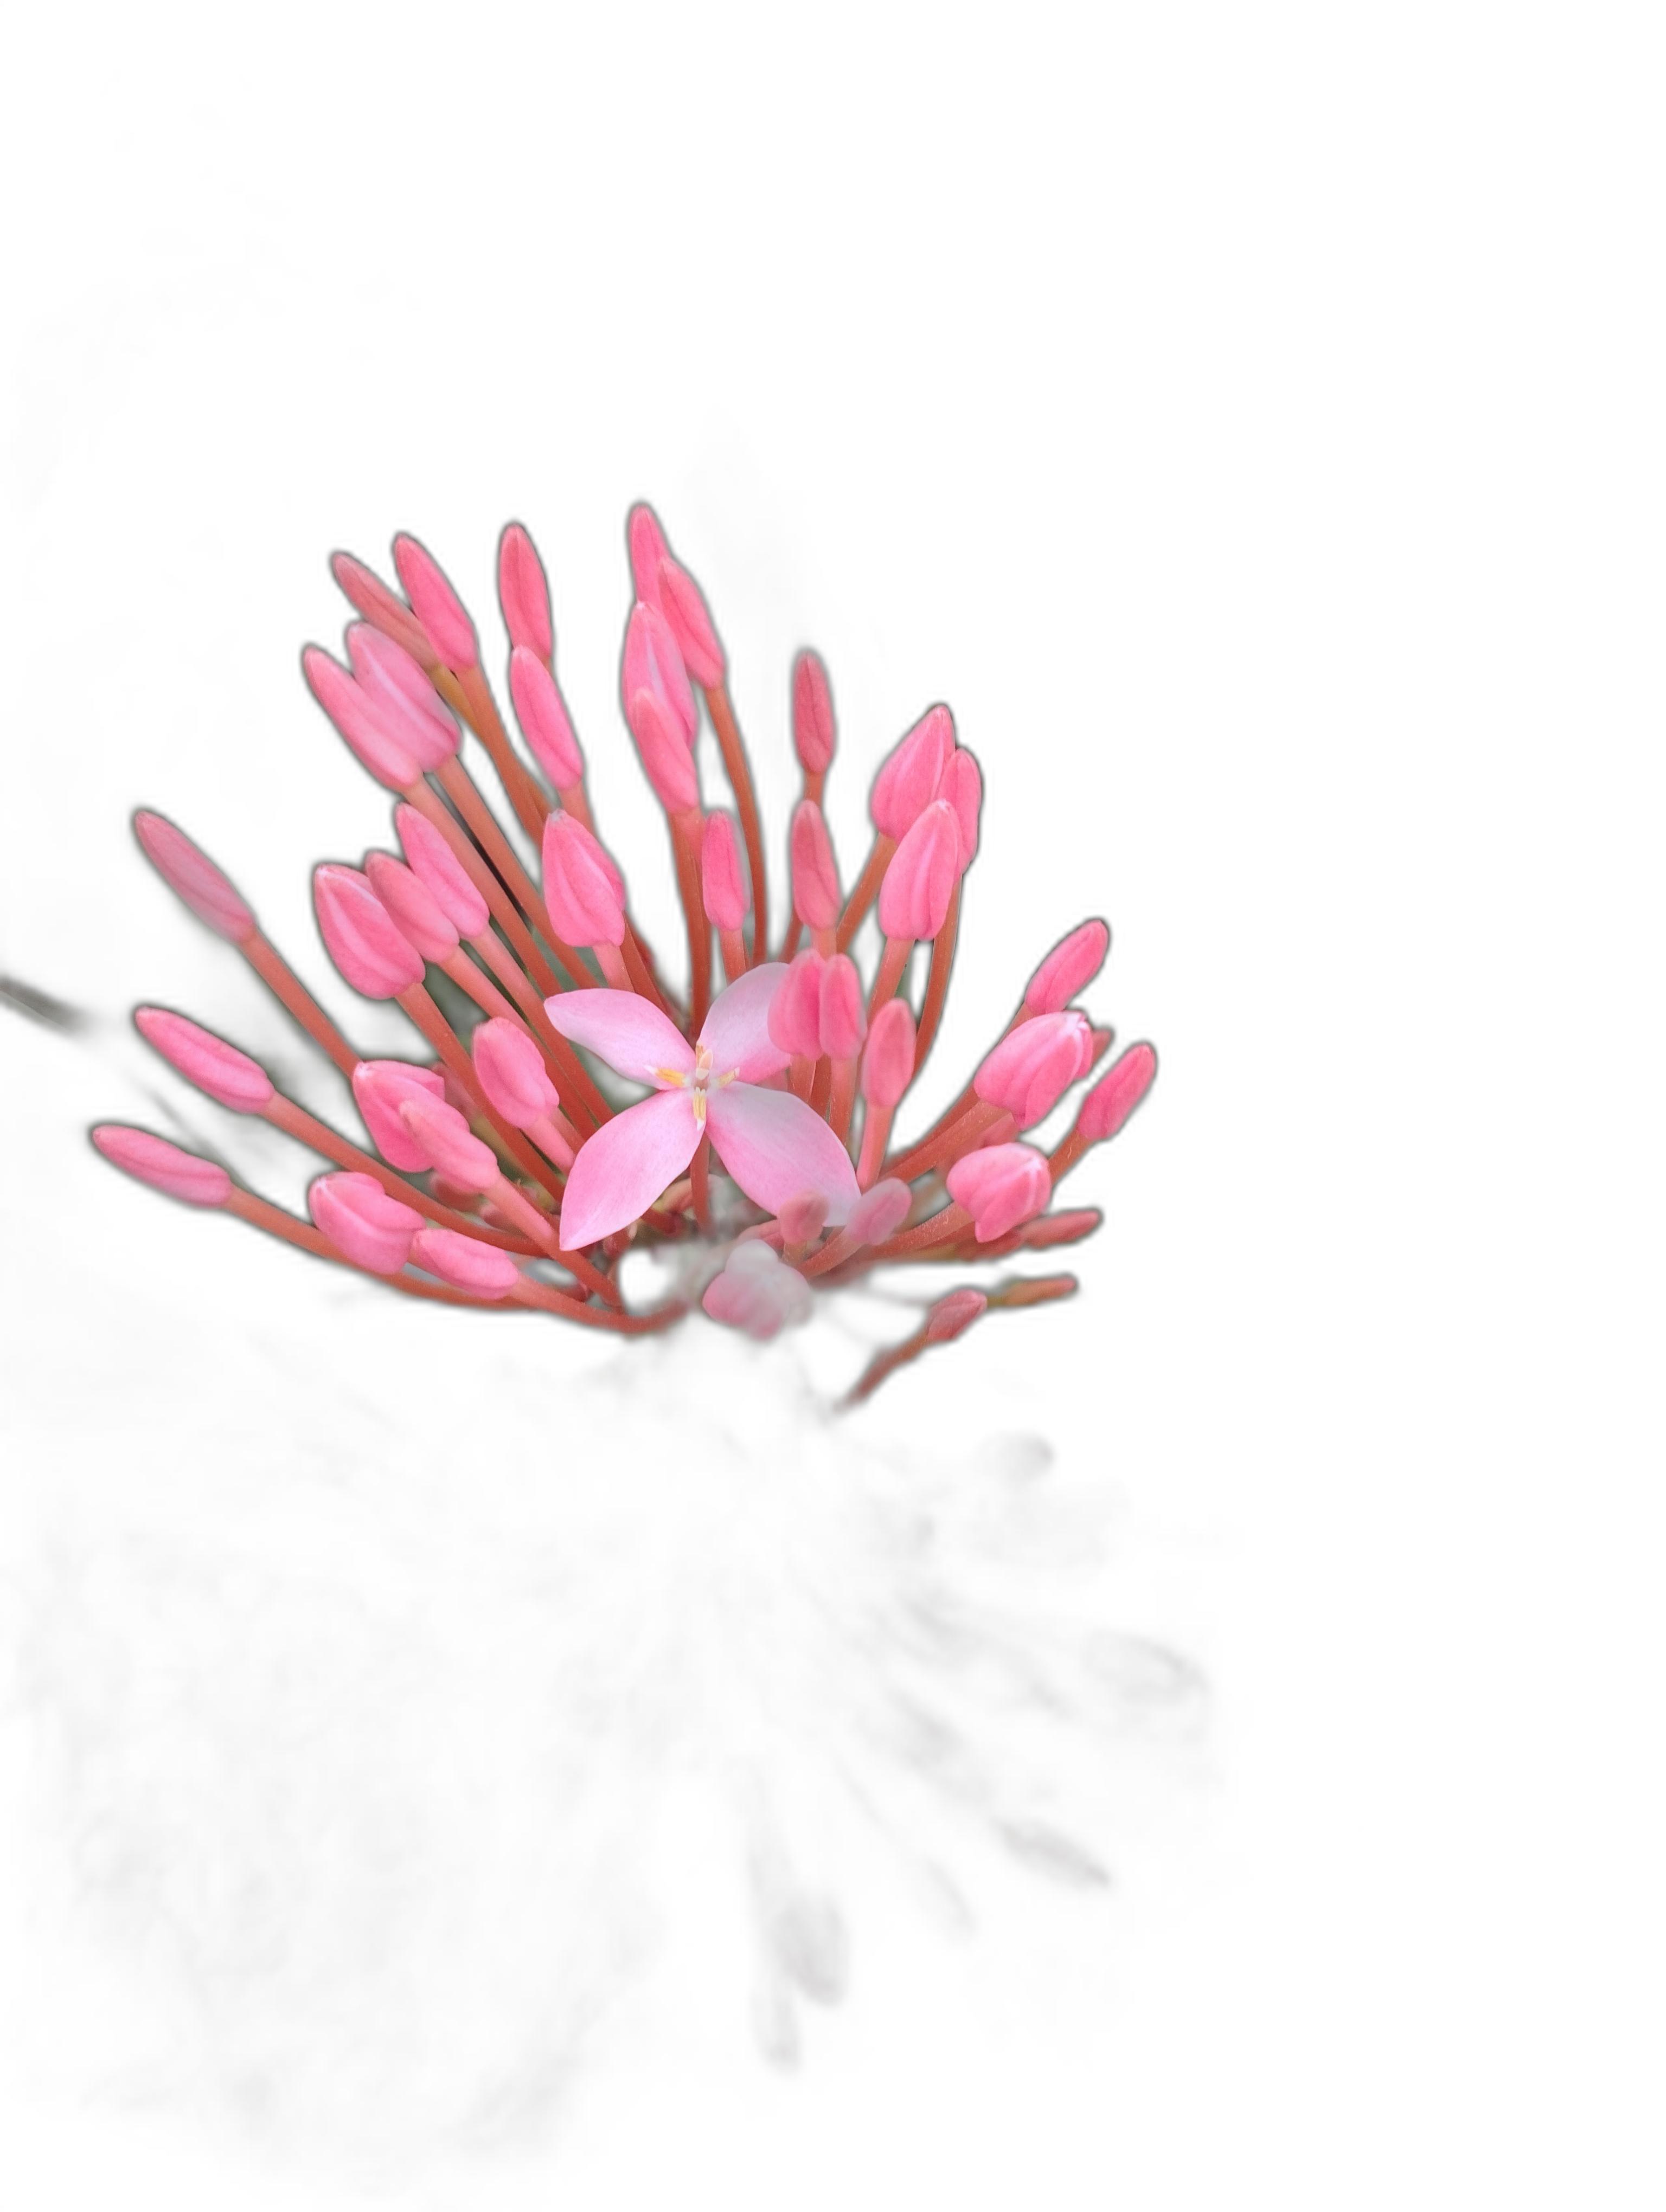
Label: Jungle geranium